Jack in the Green

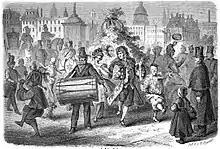
An 1863 depiction of a May Day parade featuring a Jack in the Green

The first known textual account of the Jack in the Green tradition was written in 1770 by a Frenchman who had visited London and observed a May Day procession, Peter Grosley. The earliest known reference to the term "Jack in the Green" comes from 1785, where it was referred to in a report in "The Times" newspaper that gave an account of a masquerade that was held at the Pantheon in London. The event would have been a largely upper-class affair, and was attended by the Prince of Wales. The earliest possible pictorial reference to a Jack in the Green comes from a picture titled "May Day" that was produced between 1775 and 1785. This image featured a procession in which three garlands of metal objects are in the foreground, but in the background of the image is something that resembles a foliate Jack in the Green. A clearer depiction of a Jack in the Green was featured in a 1795 engraving, perhaps by Isaac Cruikshank, which included the foliate figure alongside a fiddler with a wooden leg, a man, and a cross-dressed "May Queen"; in the background are dancing chimney sweeps.